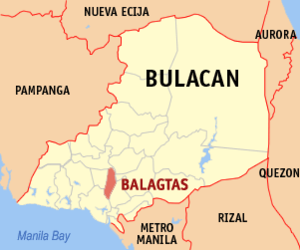
Balagtas, anciennement Bigaa, est une municipalité de la province de Bulacan, aux Philippines.